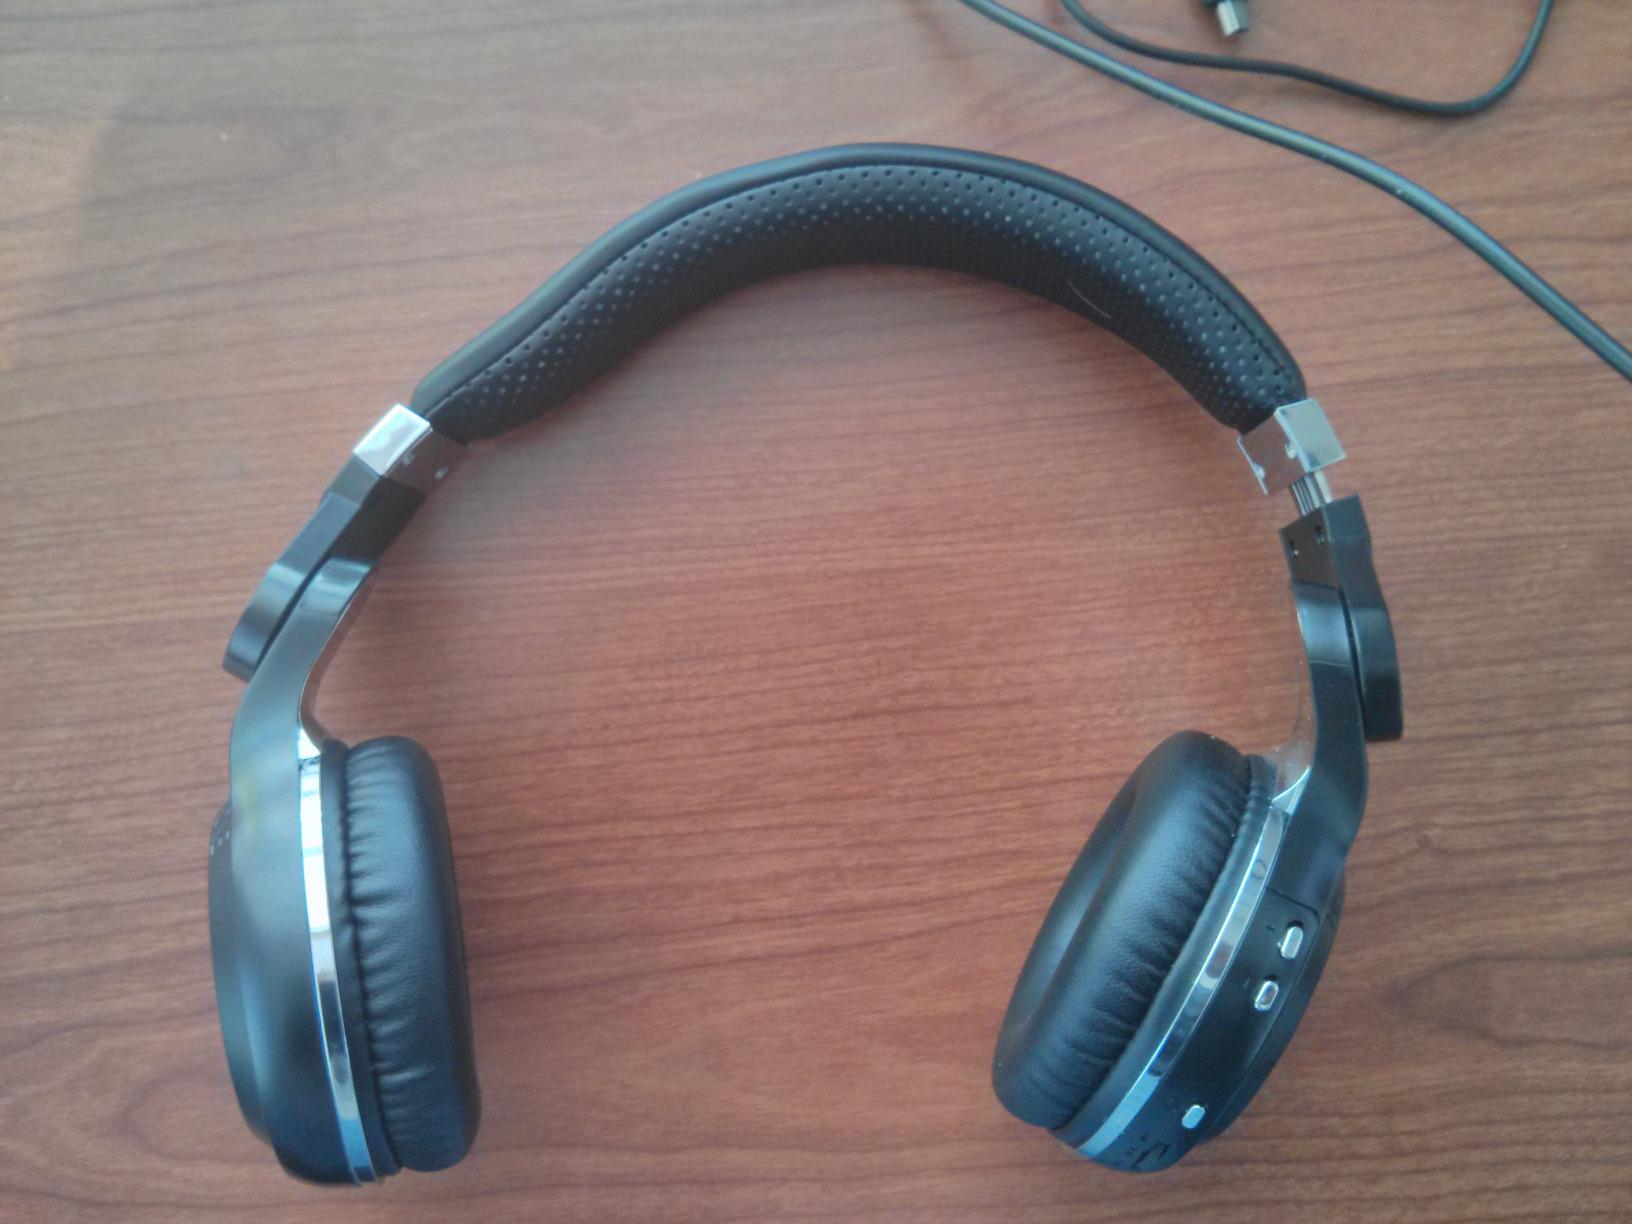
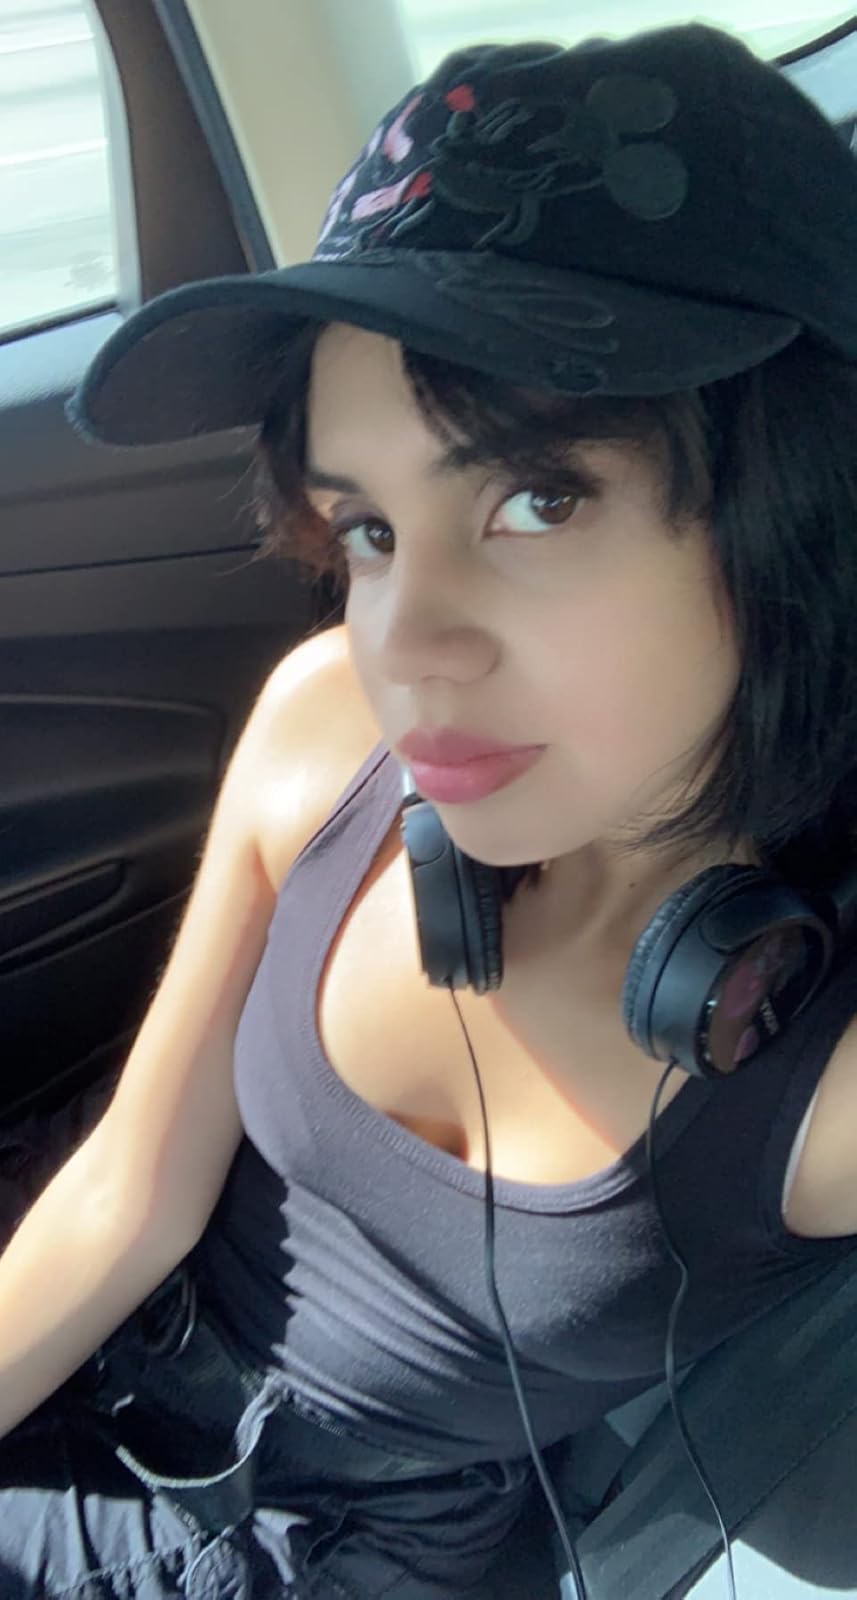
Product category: headphones
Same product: no